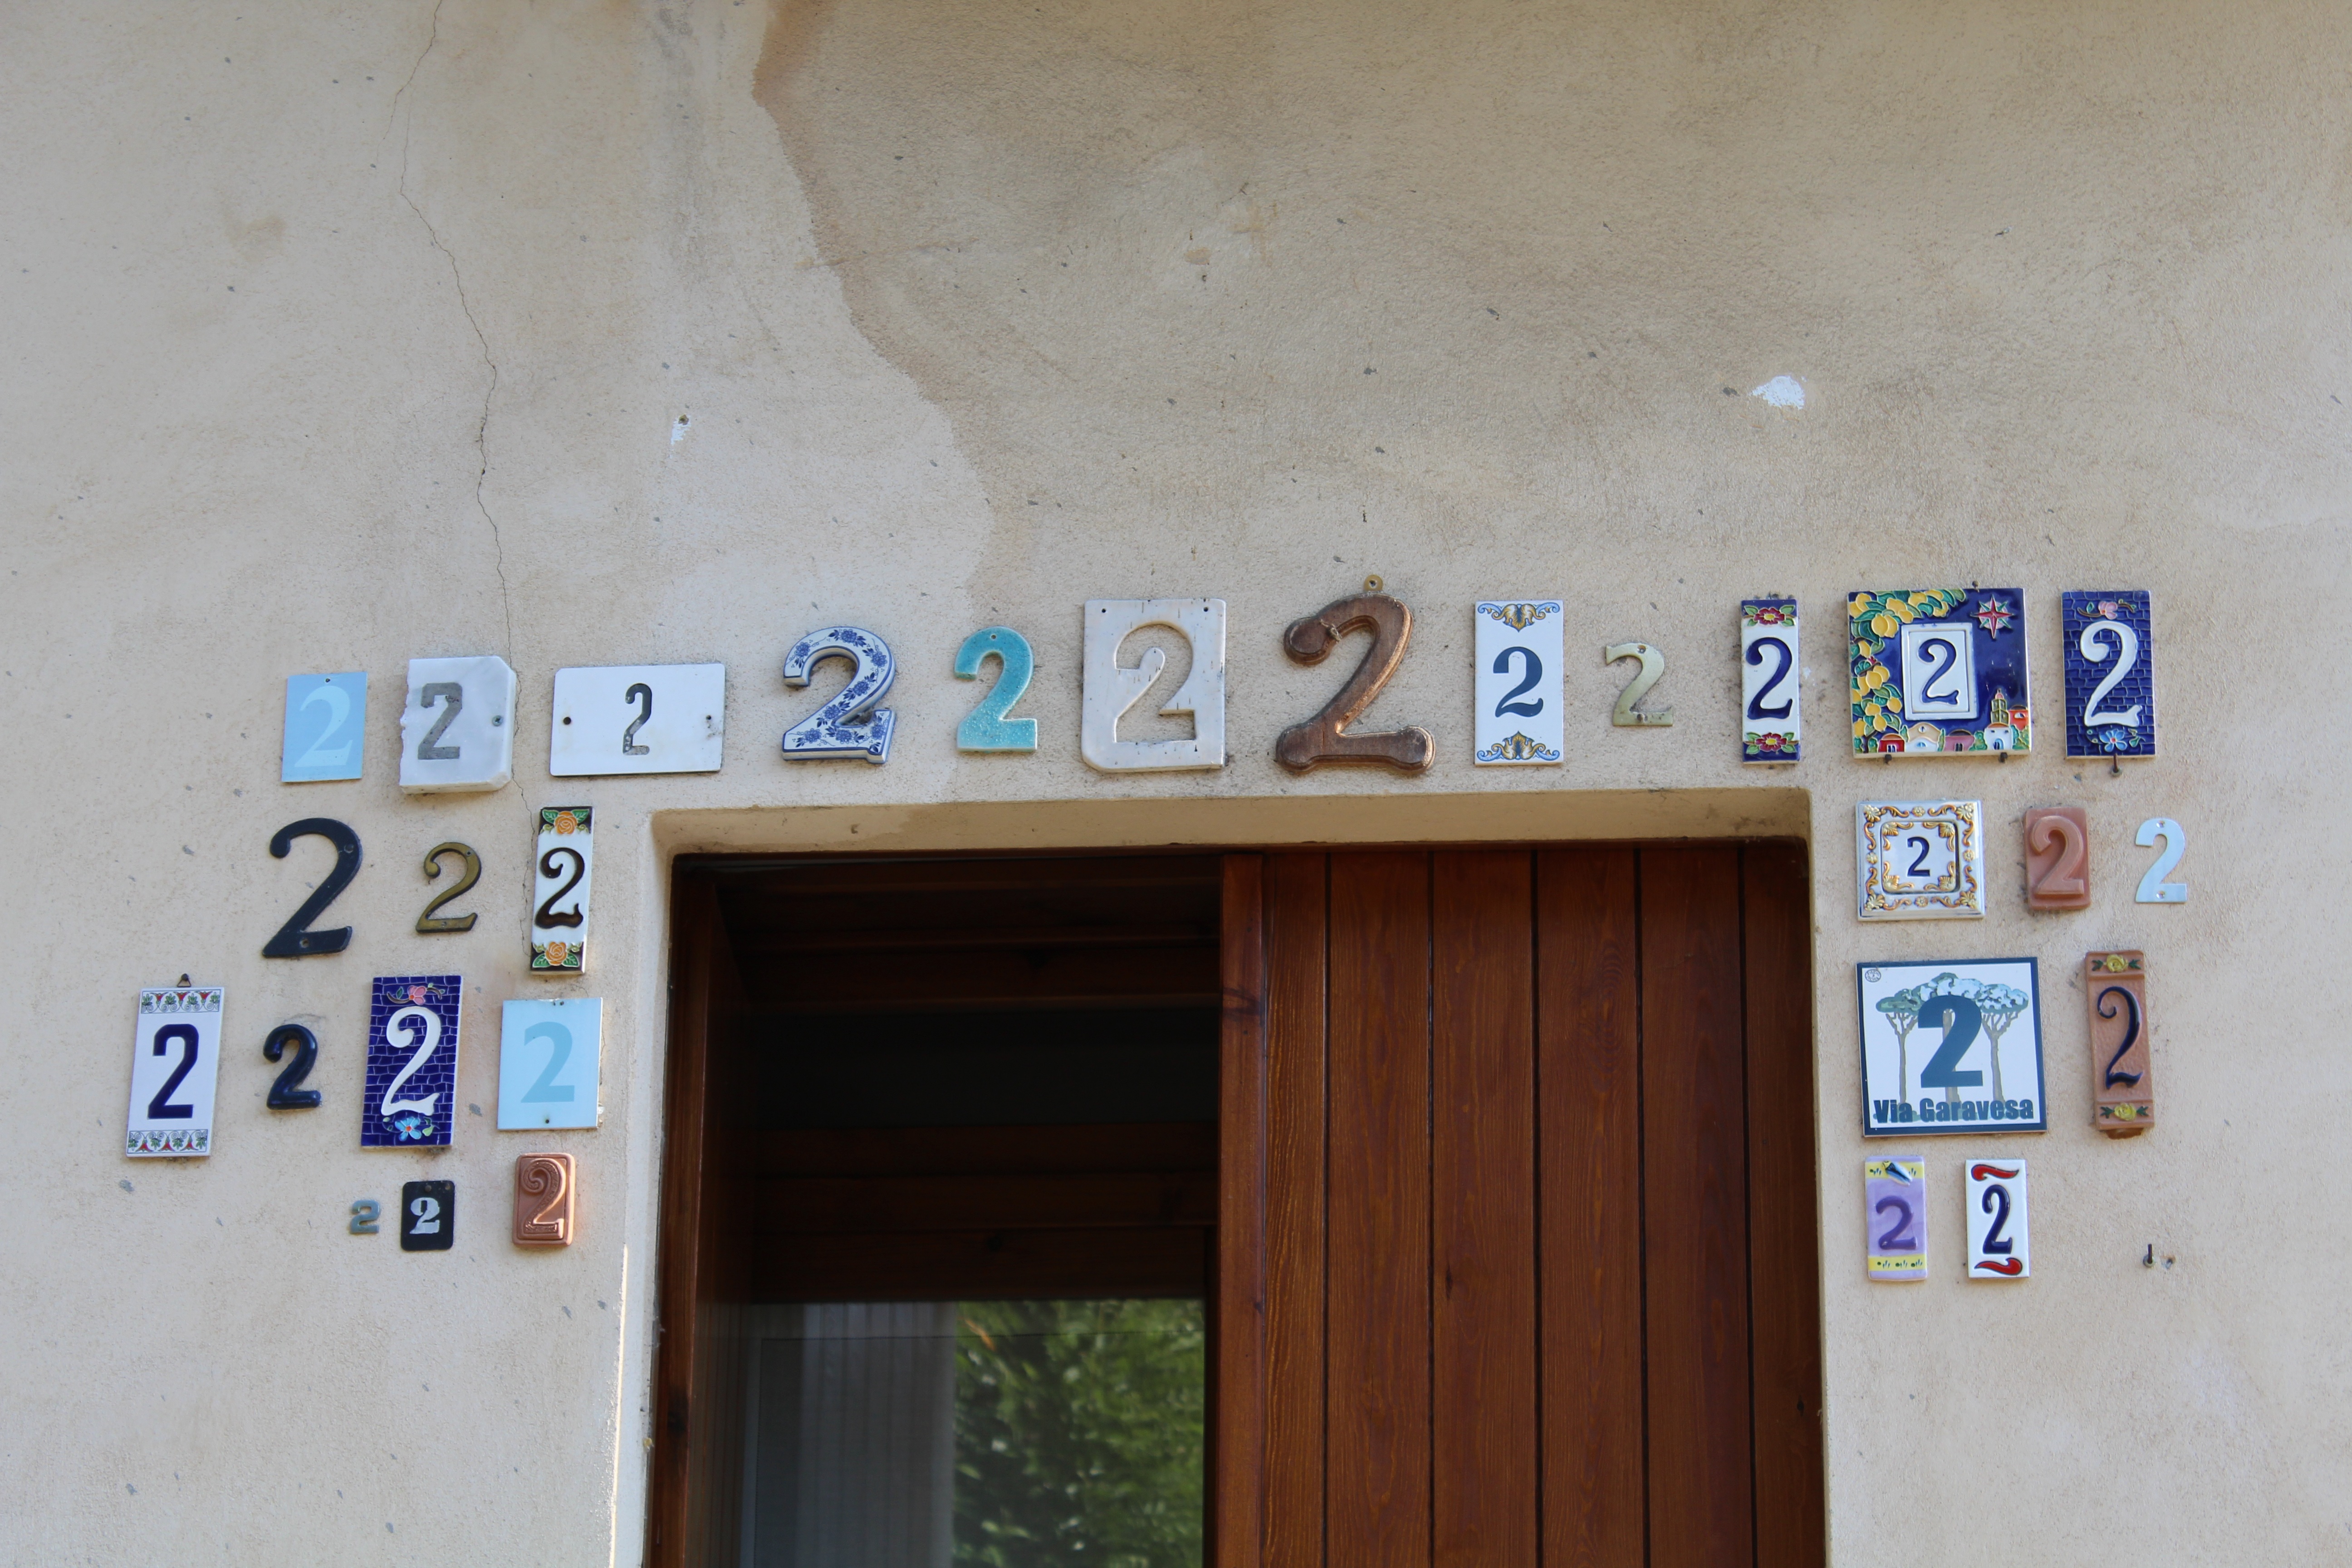
wood, house, home, wall, entrance, blue, furniture, room, door, interior design, art, number two, civic number